Williston, New York

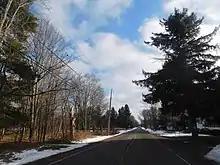
Williston in January 2021

Williston is a hamlet in the town of Marilla in Erie County, New York, United States.